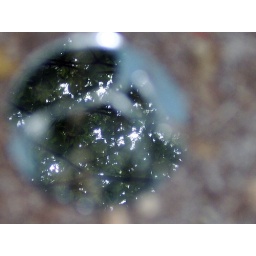
A piece of glass in the forest reflecting the trees and sky.